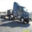
Label: truck